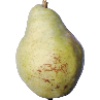
Label: Pear Williams 1